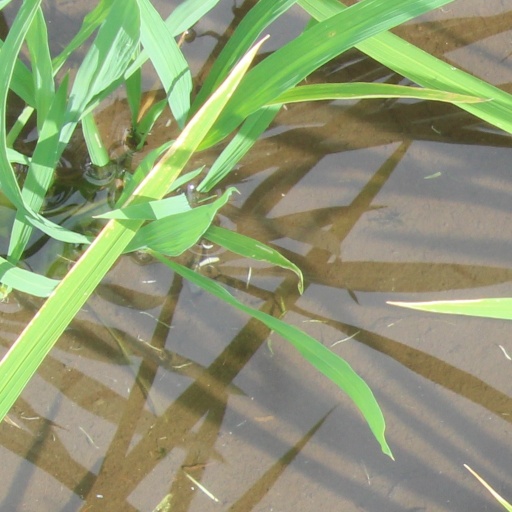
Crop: rice